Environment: real
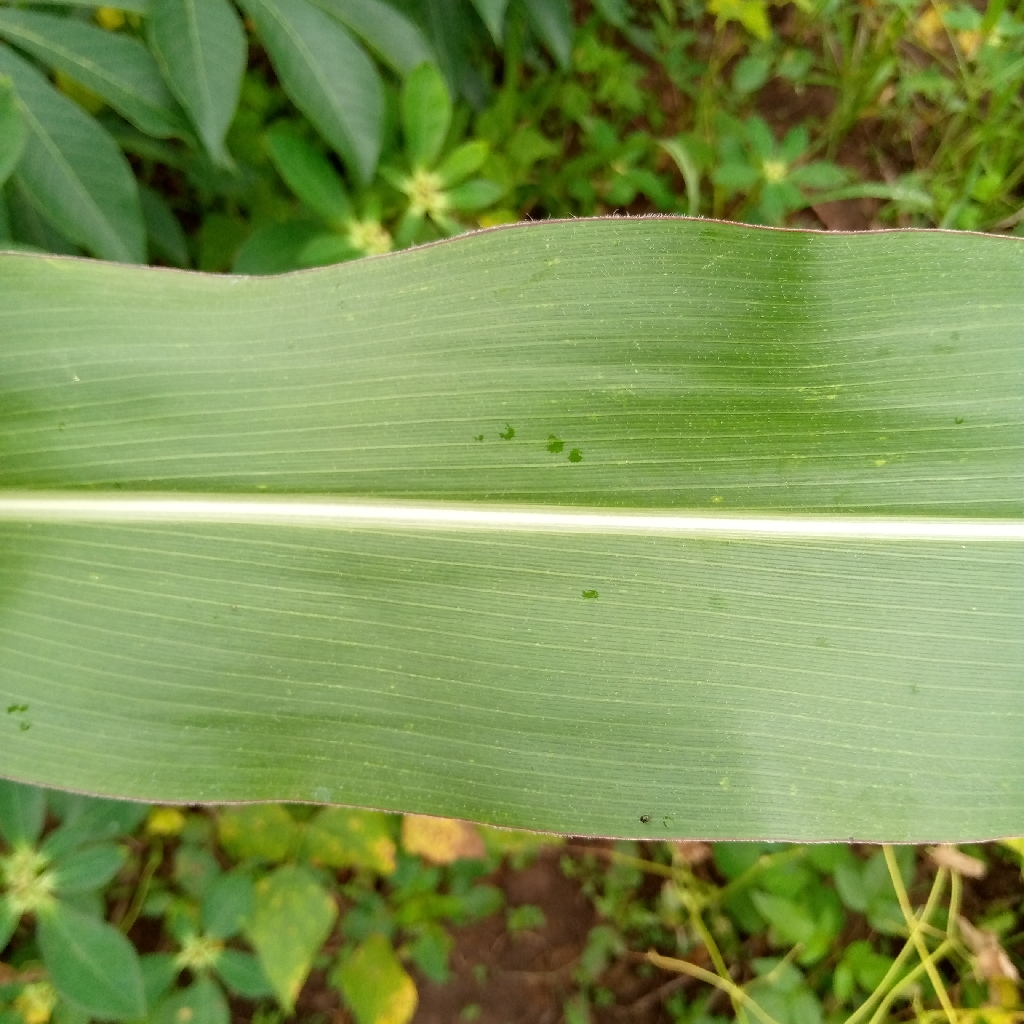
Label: healthy